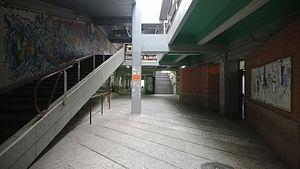
L'université de Calabre est une université italienne d'État fondée en 1972. C'est la plus grande des universités calabraises. Son siège se trouve sur les collines d'Arcavacata, frazione de la commune de Rende, dans la zone urbaine de Cosenza. Il ne faut pas la confondre avec l'université de Reggio de Calabre, située dans la même région, à Reggio de Calabre.